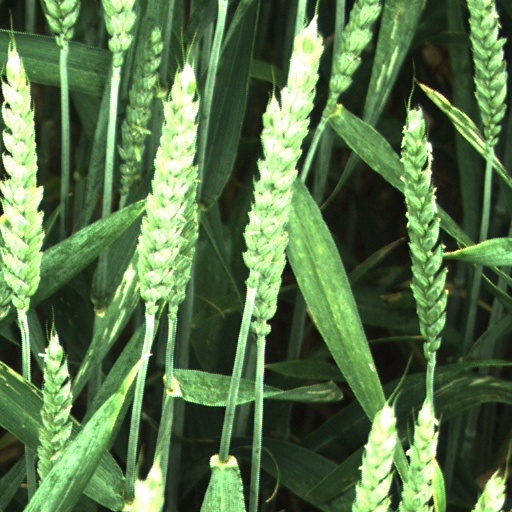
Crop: wheat